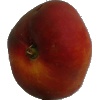
Label: Nectarine Flat 1